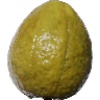
Label: Guava 1